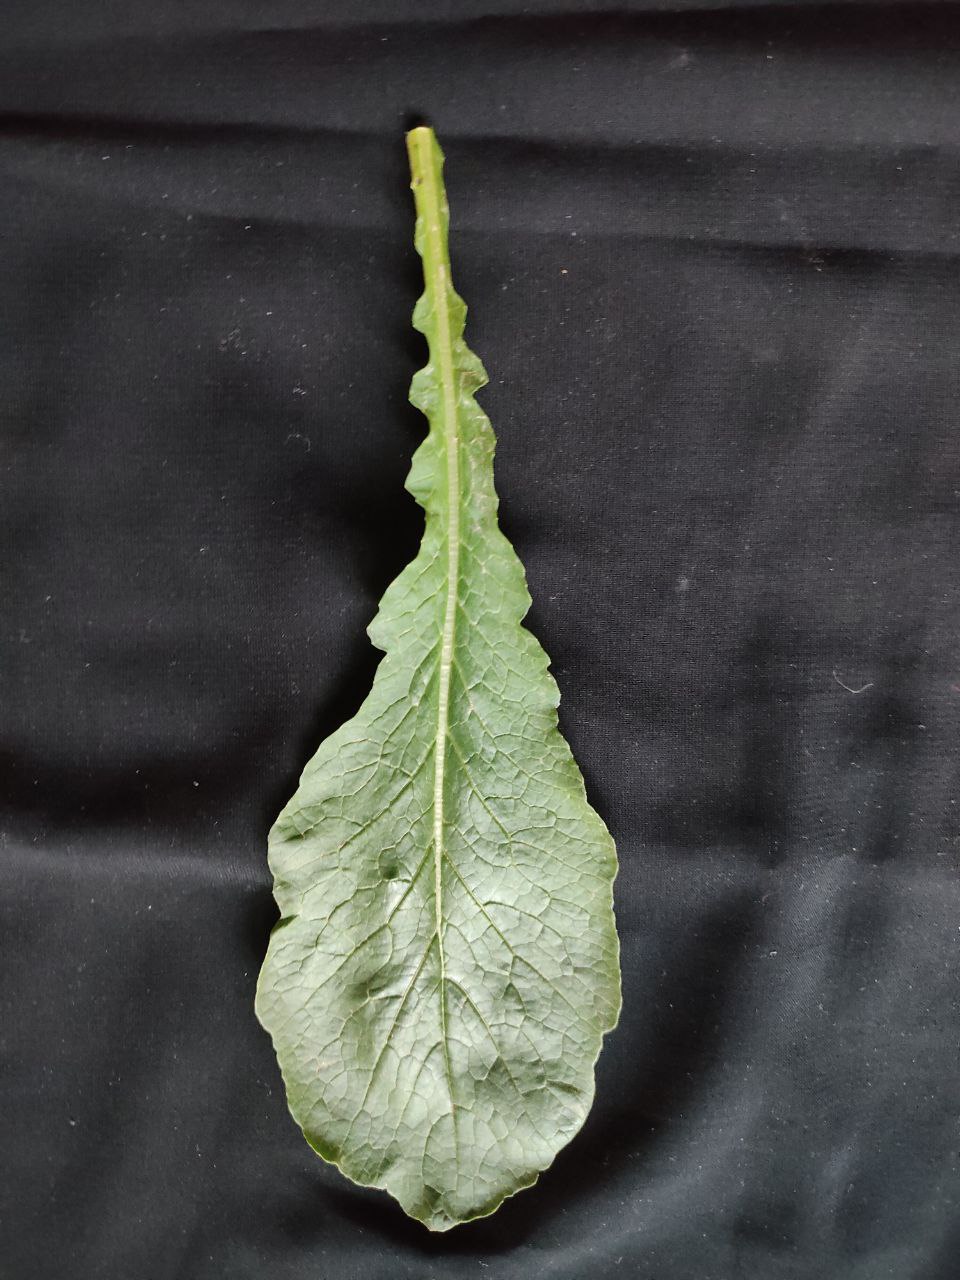
Label: Fresh leaf